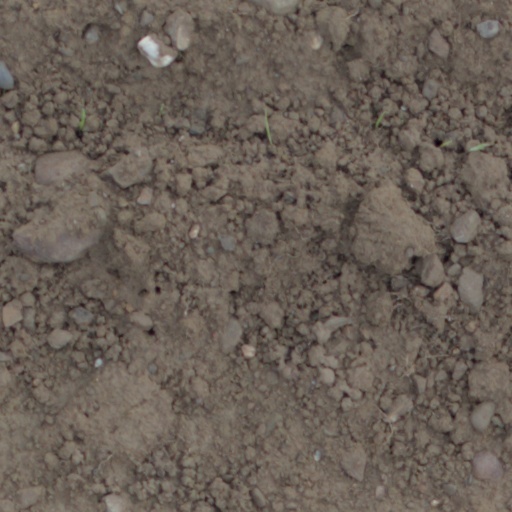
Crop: wheat